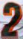
Number: 2